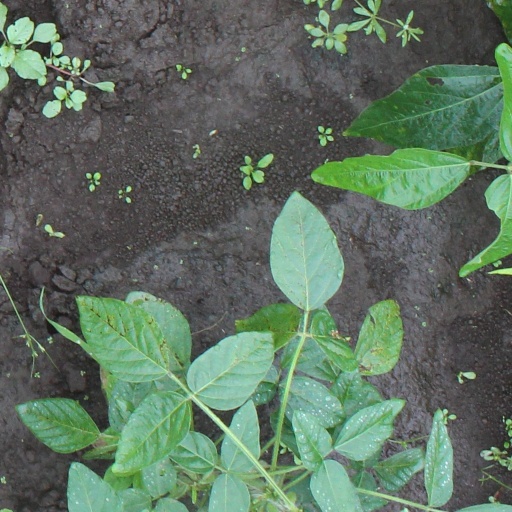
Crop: soybean